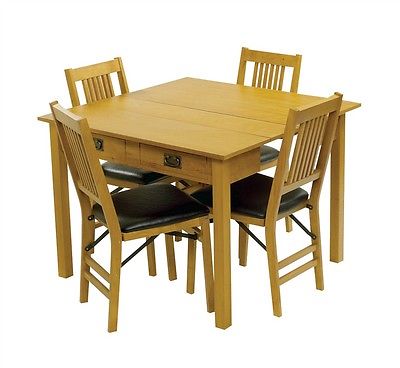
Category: table